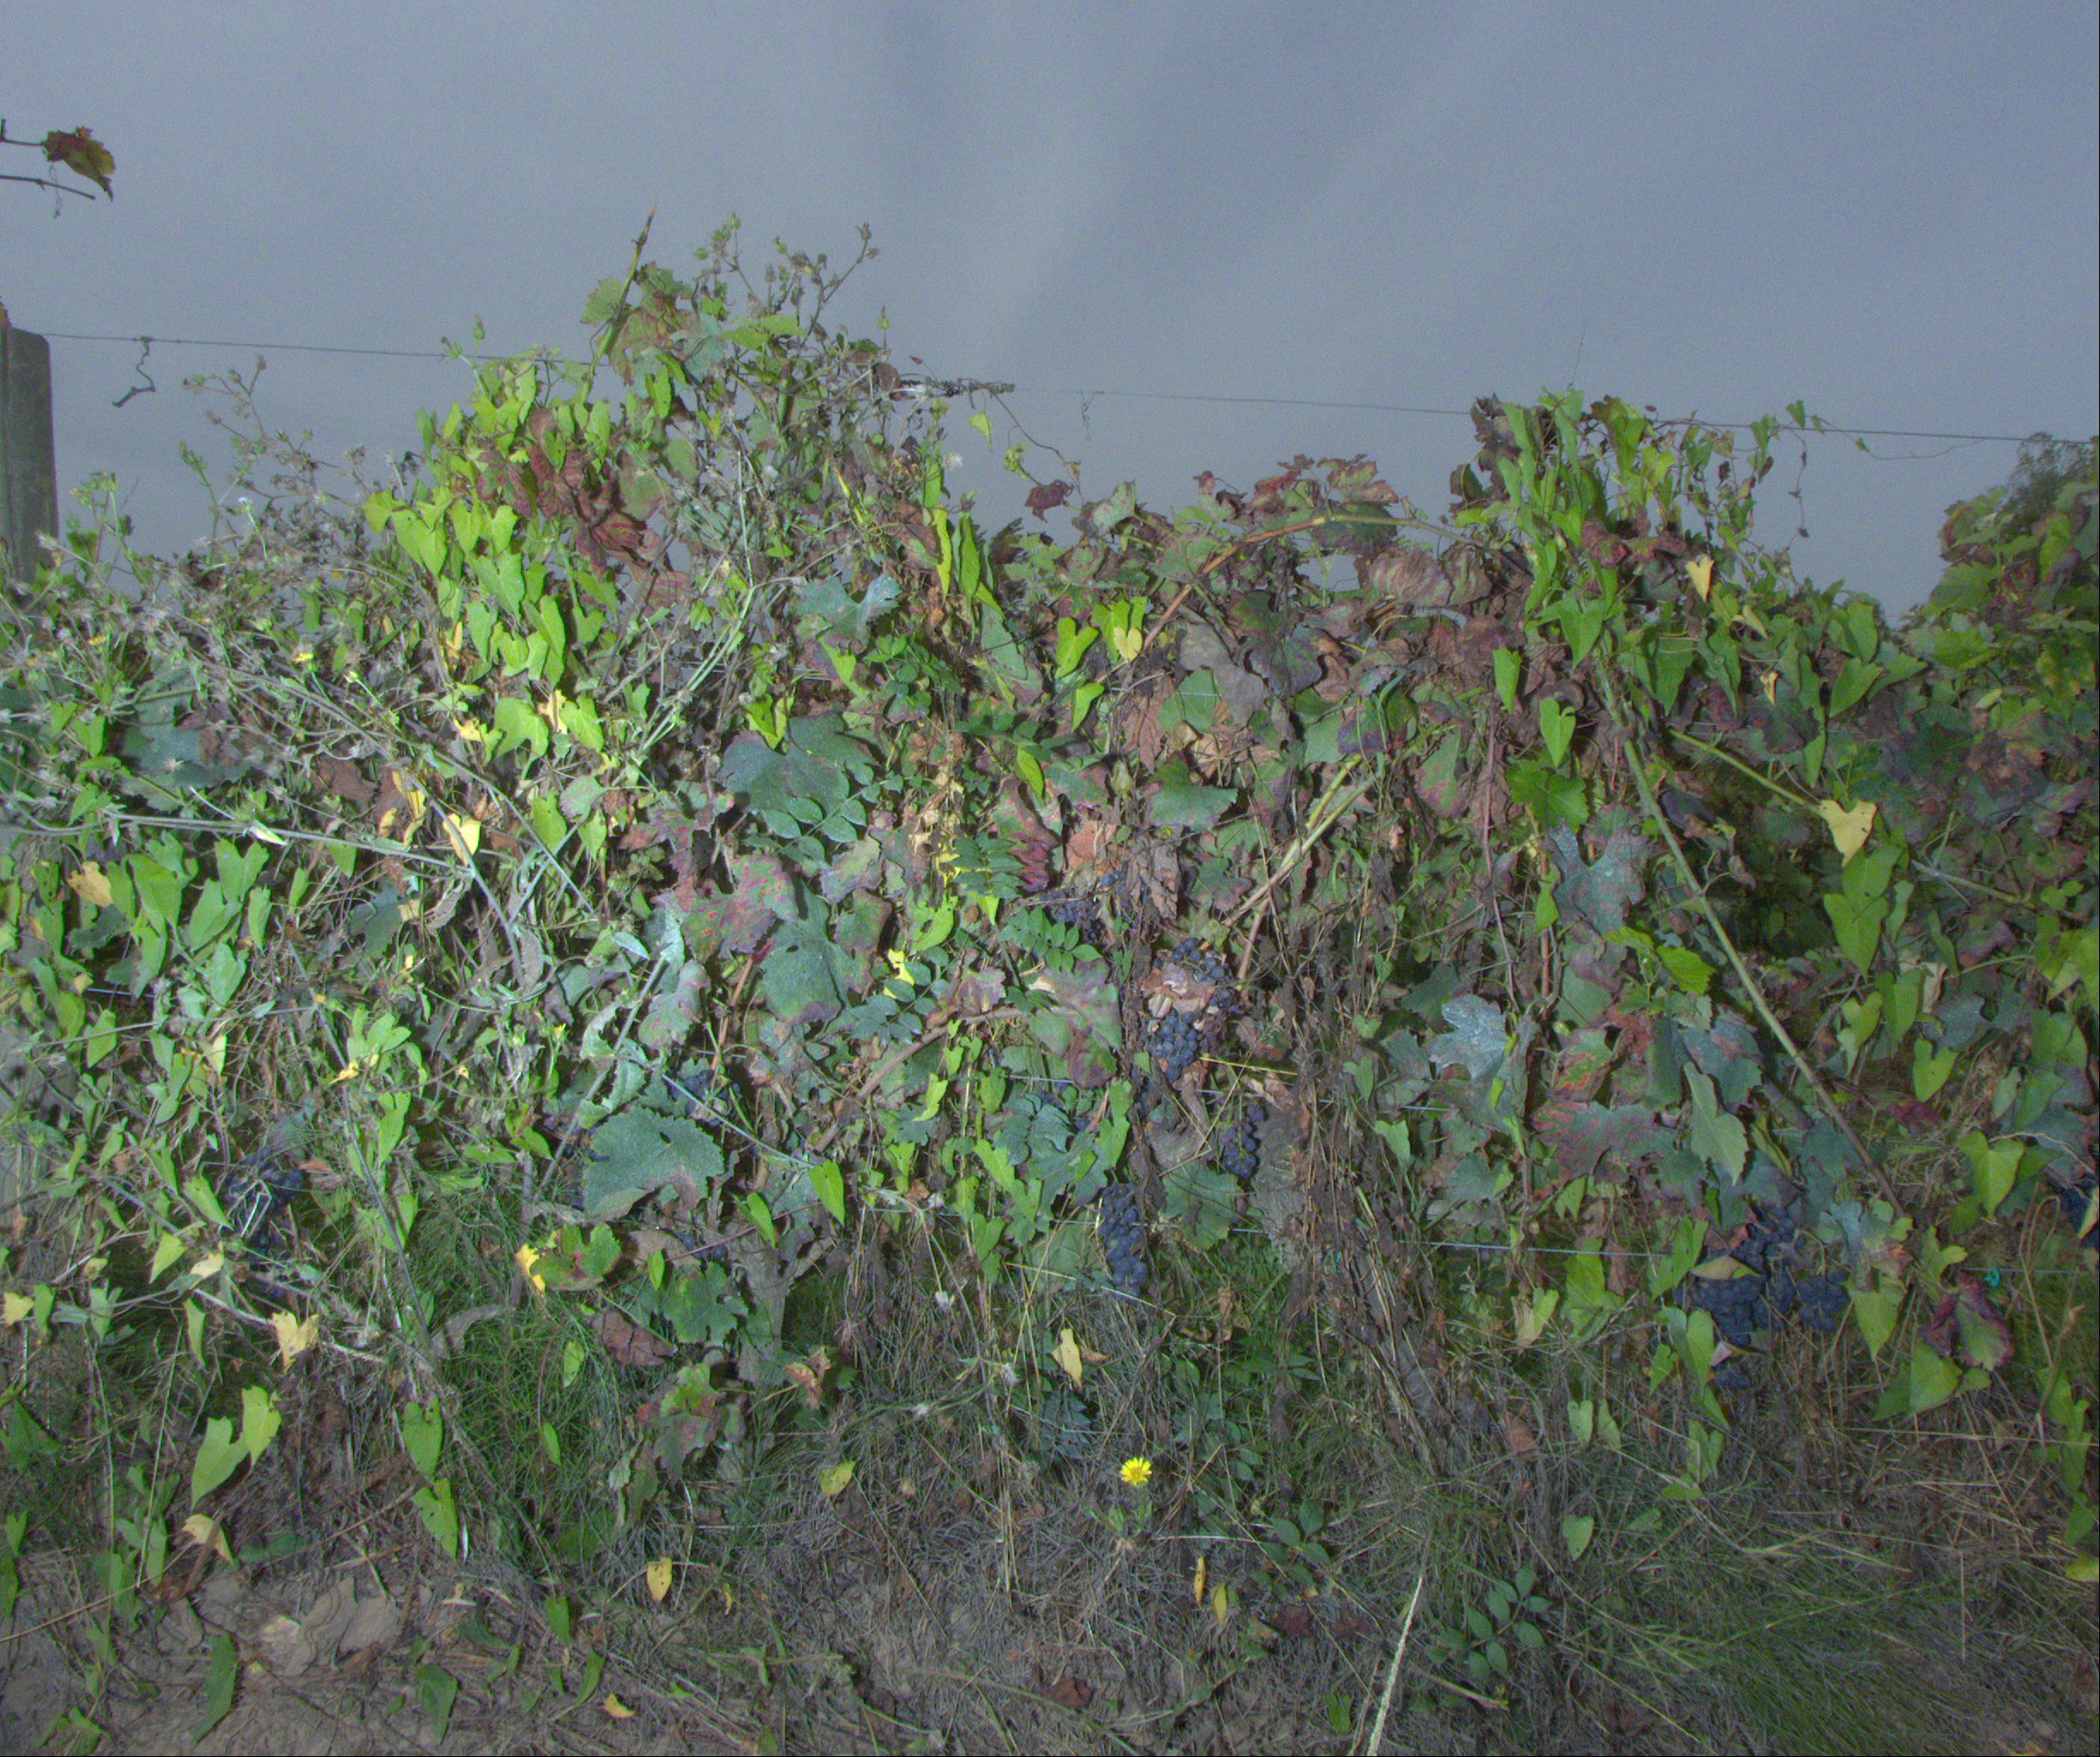
Grape variety: merlot
Disease: esca